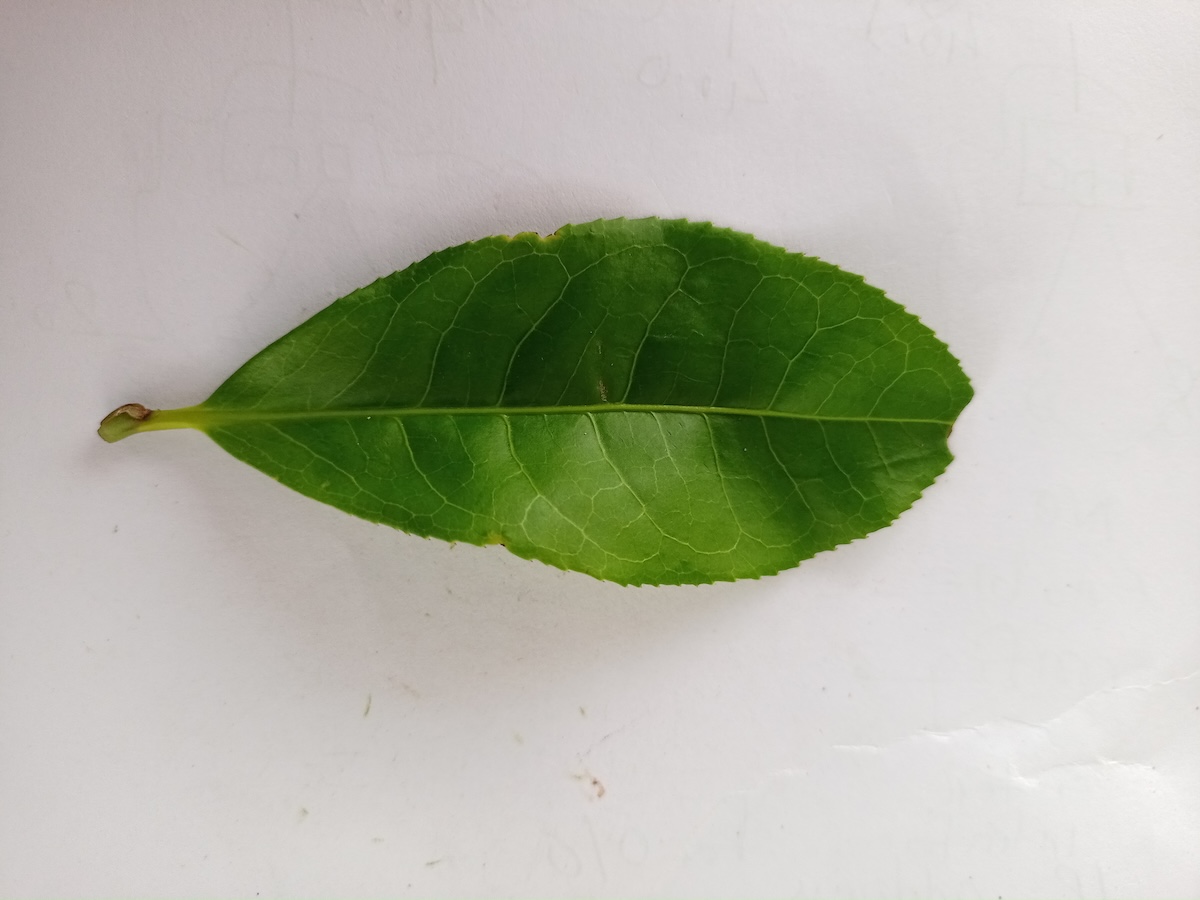
Label: Healthy leaf